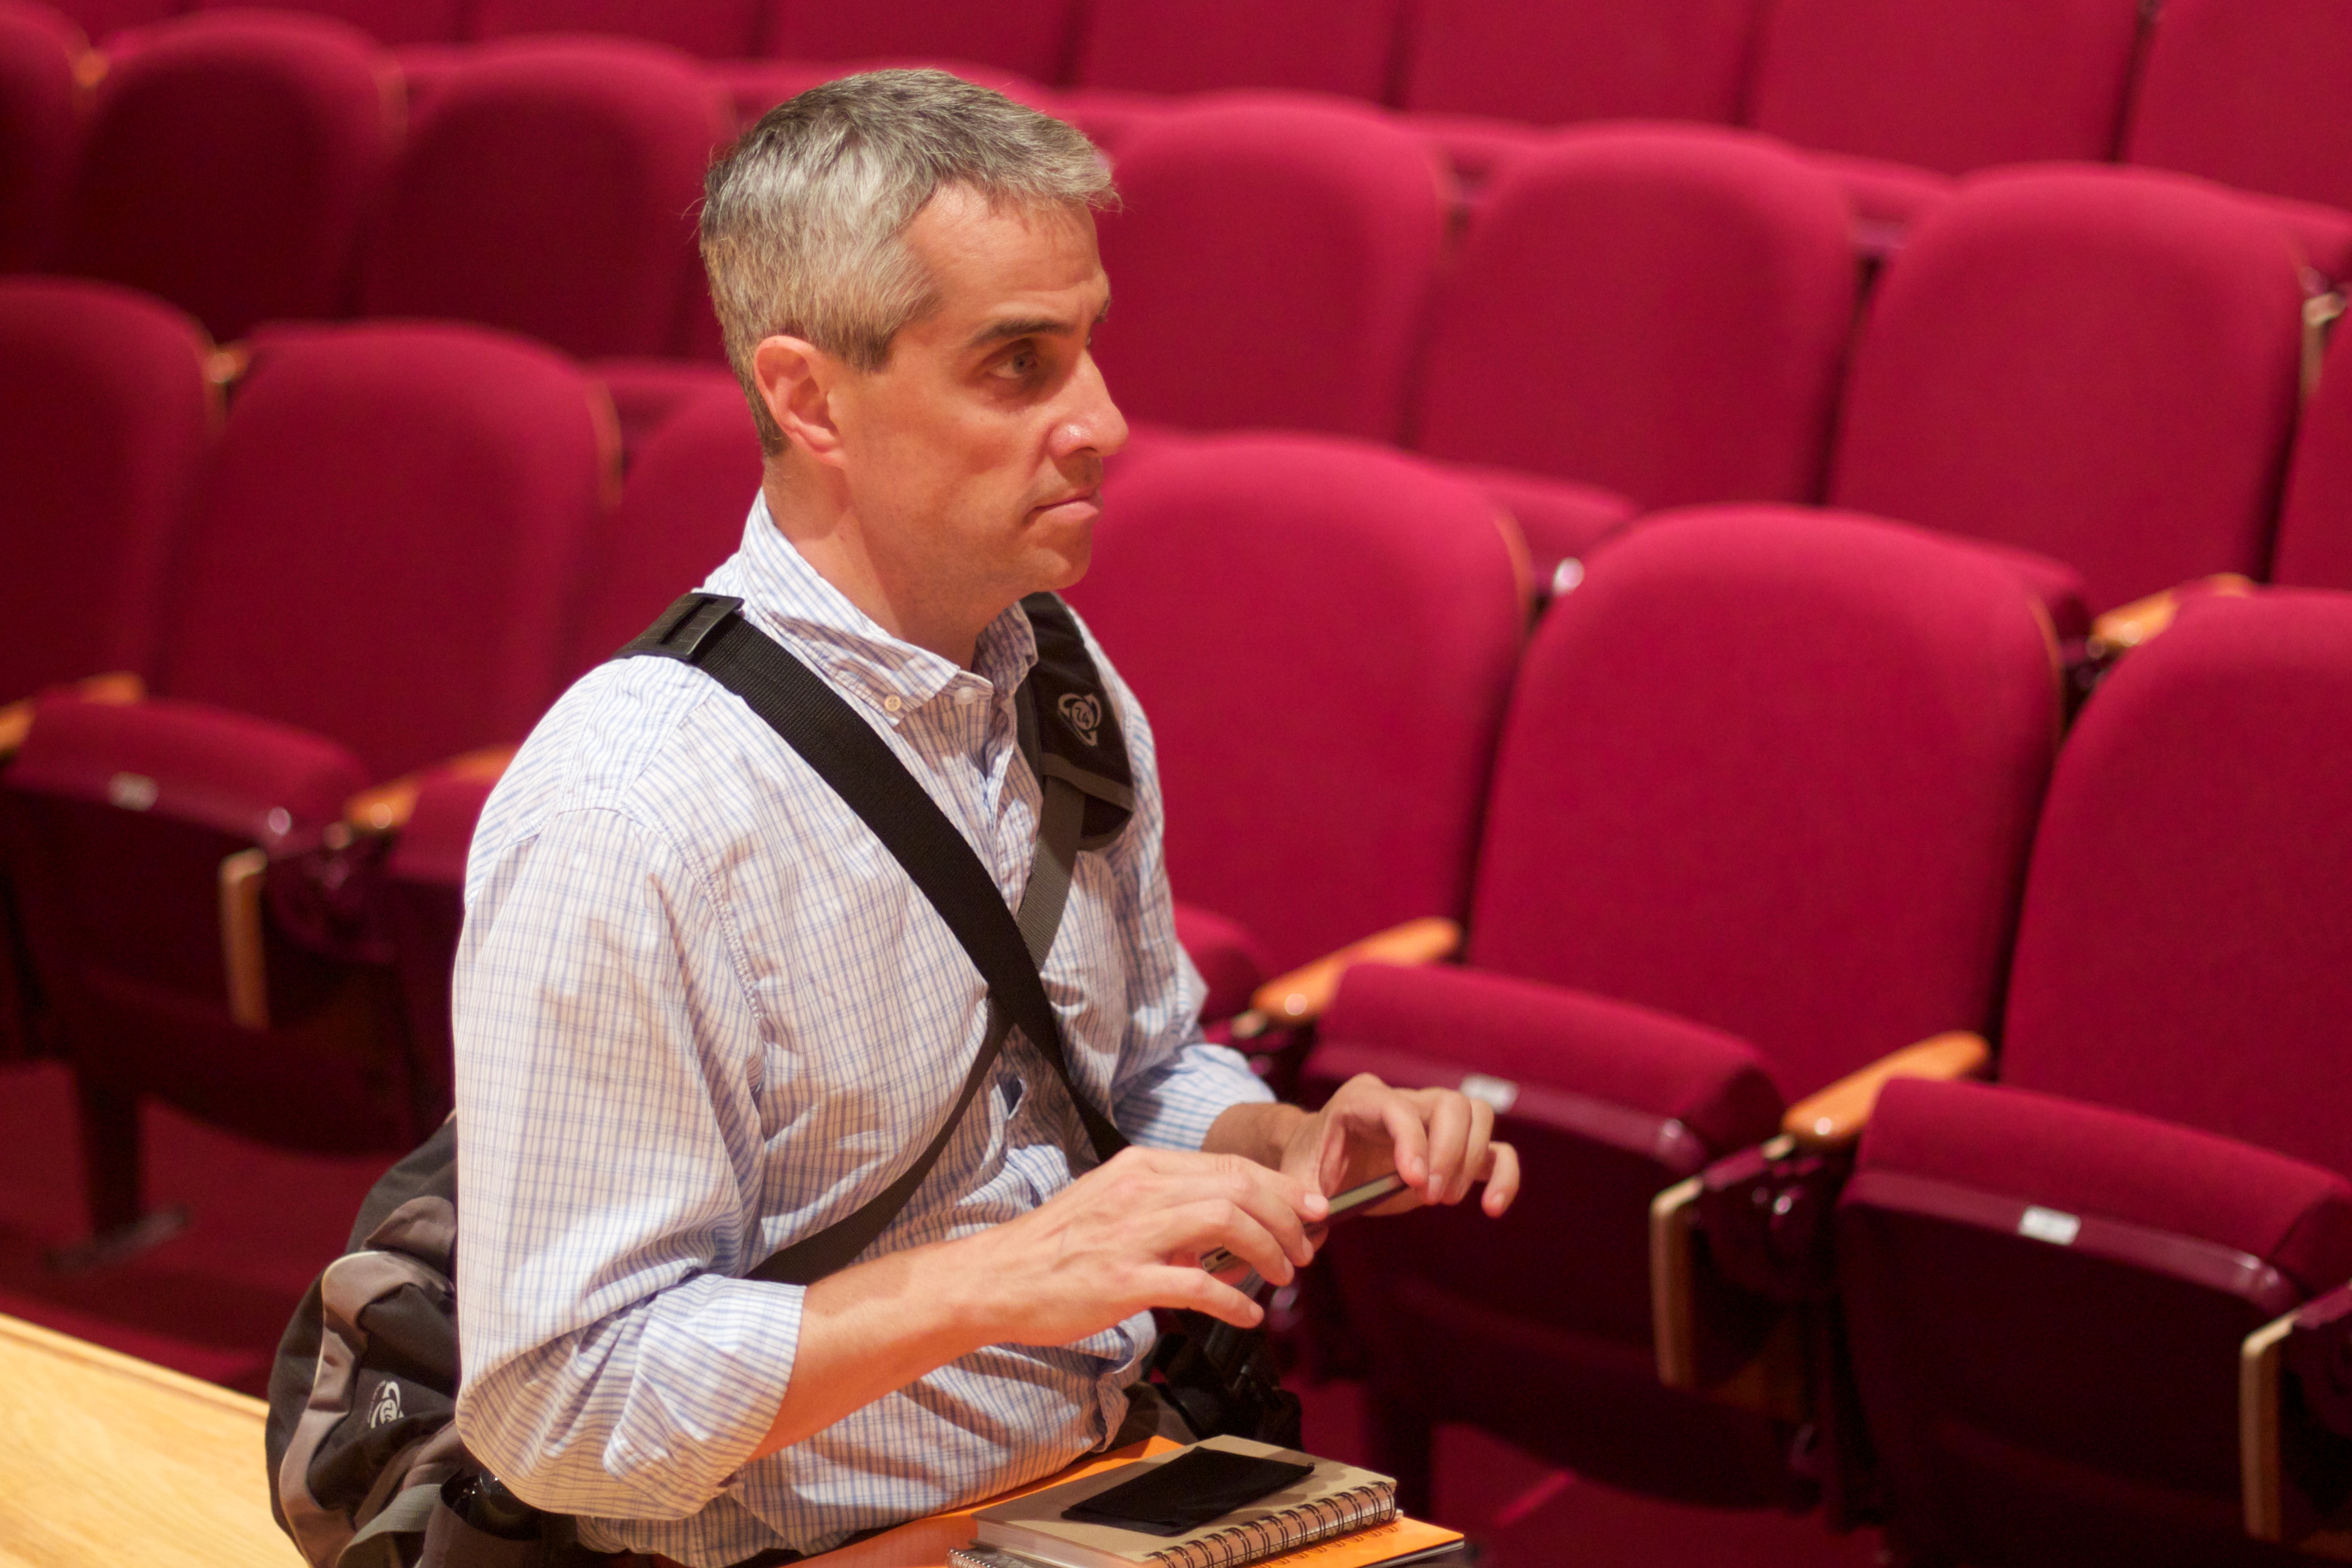
person, audience, speaker, speech, nmc, madison, nmc2011, academic conference